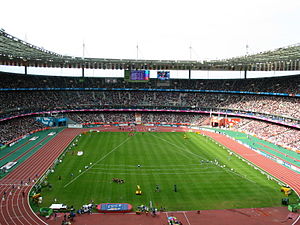
UEFA Champions League finalen 2000
Stade de France
UEFA Champions League finalen 2000 var en fodboldkamp der blev spillet den 24. maj 2000. Kampen blev spillet på Stade de France i Saint-Denis, tæt ved Paris, og skulle finde vinderen af UEFA Champions League 1999-00. De deltagende hold var de spanske La Liga-rivaler Real Madrid og Valencia C.F. Dette var første gang siden 1955, at to hold fra samme land mødtes i en finale i Europas største klubturnering.